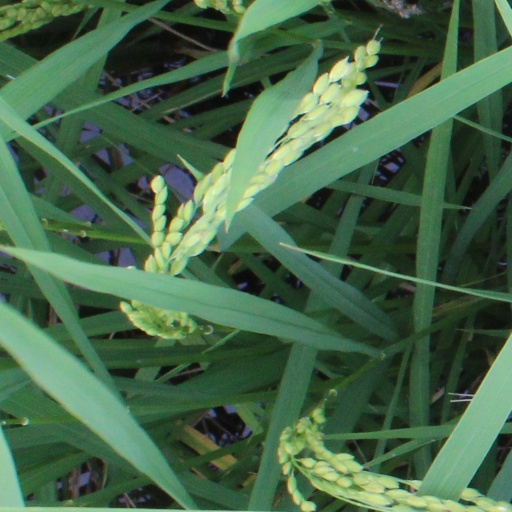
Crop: rice